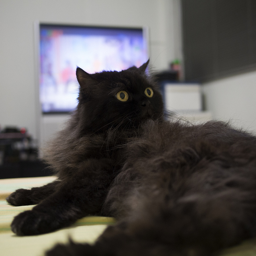
A black cat looks behind as it lays in a room with a large screen at one end.
A long haired black cat lying on a yellow blanket.
A black car with yellow eyes is lying down.
Cat alarmed looking at persona out of frame.
A black cat laying on top of a table in front of a TV.